Aunis

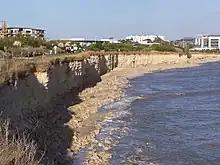
Chalk cliffs to the north and south of La Rochelle date from the Late Jurassic.

Aunis is a chalk plain of the Jurassic period, characterised by gently rolling hills, where no valley is completely enclosed, and where the land has a regular descent towards the sea. The islands of Ré and Aix were made at the same time and from the same type of rock. The chalk table completes the triangular promontory which juts into the Atlantic, forming the northern extremity of the Aquitaine Basin.